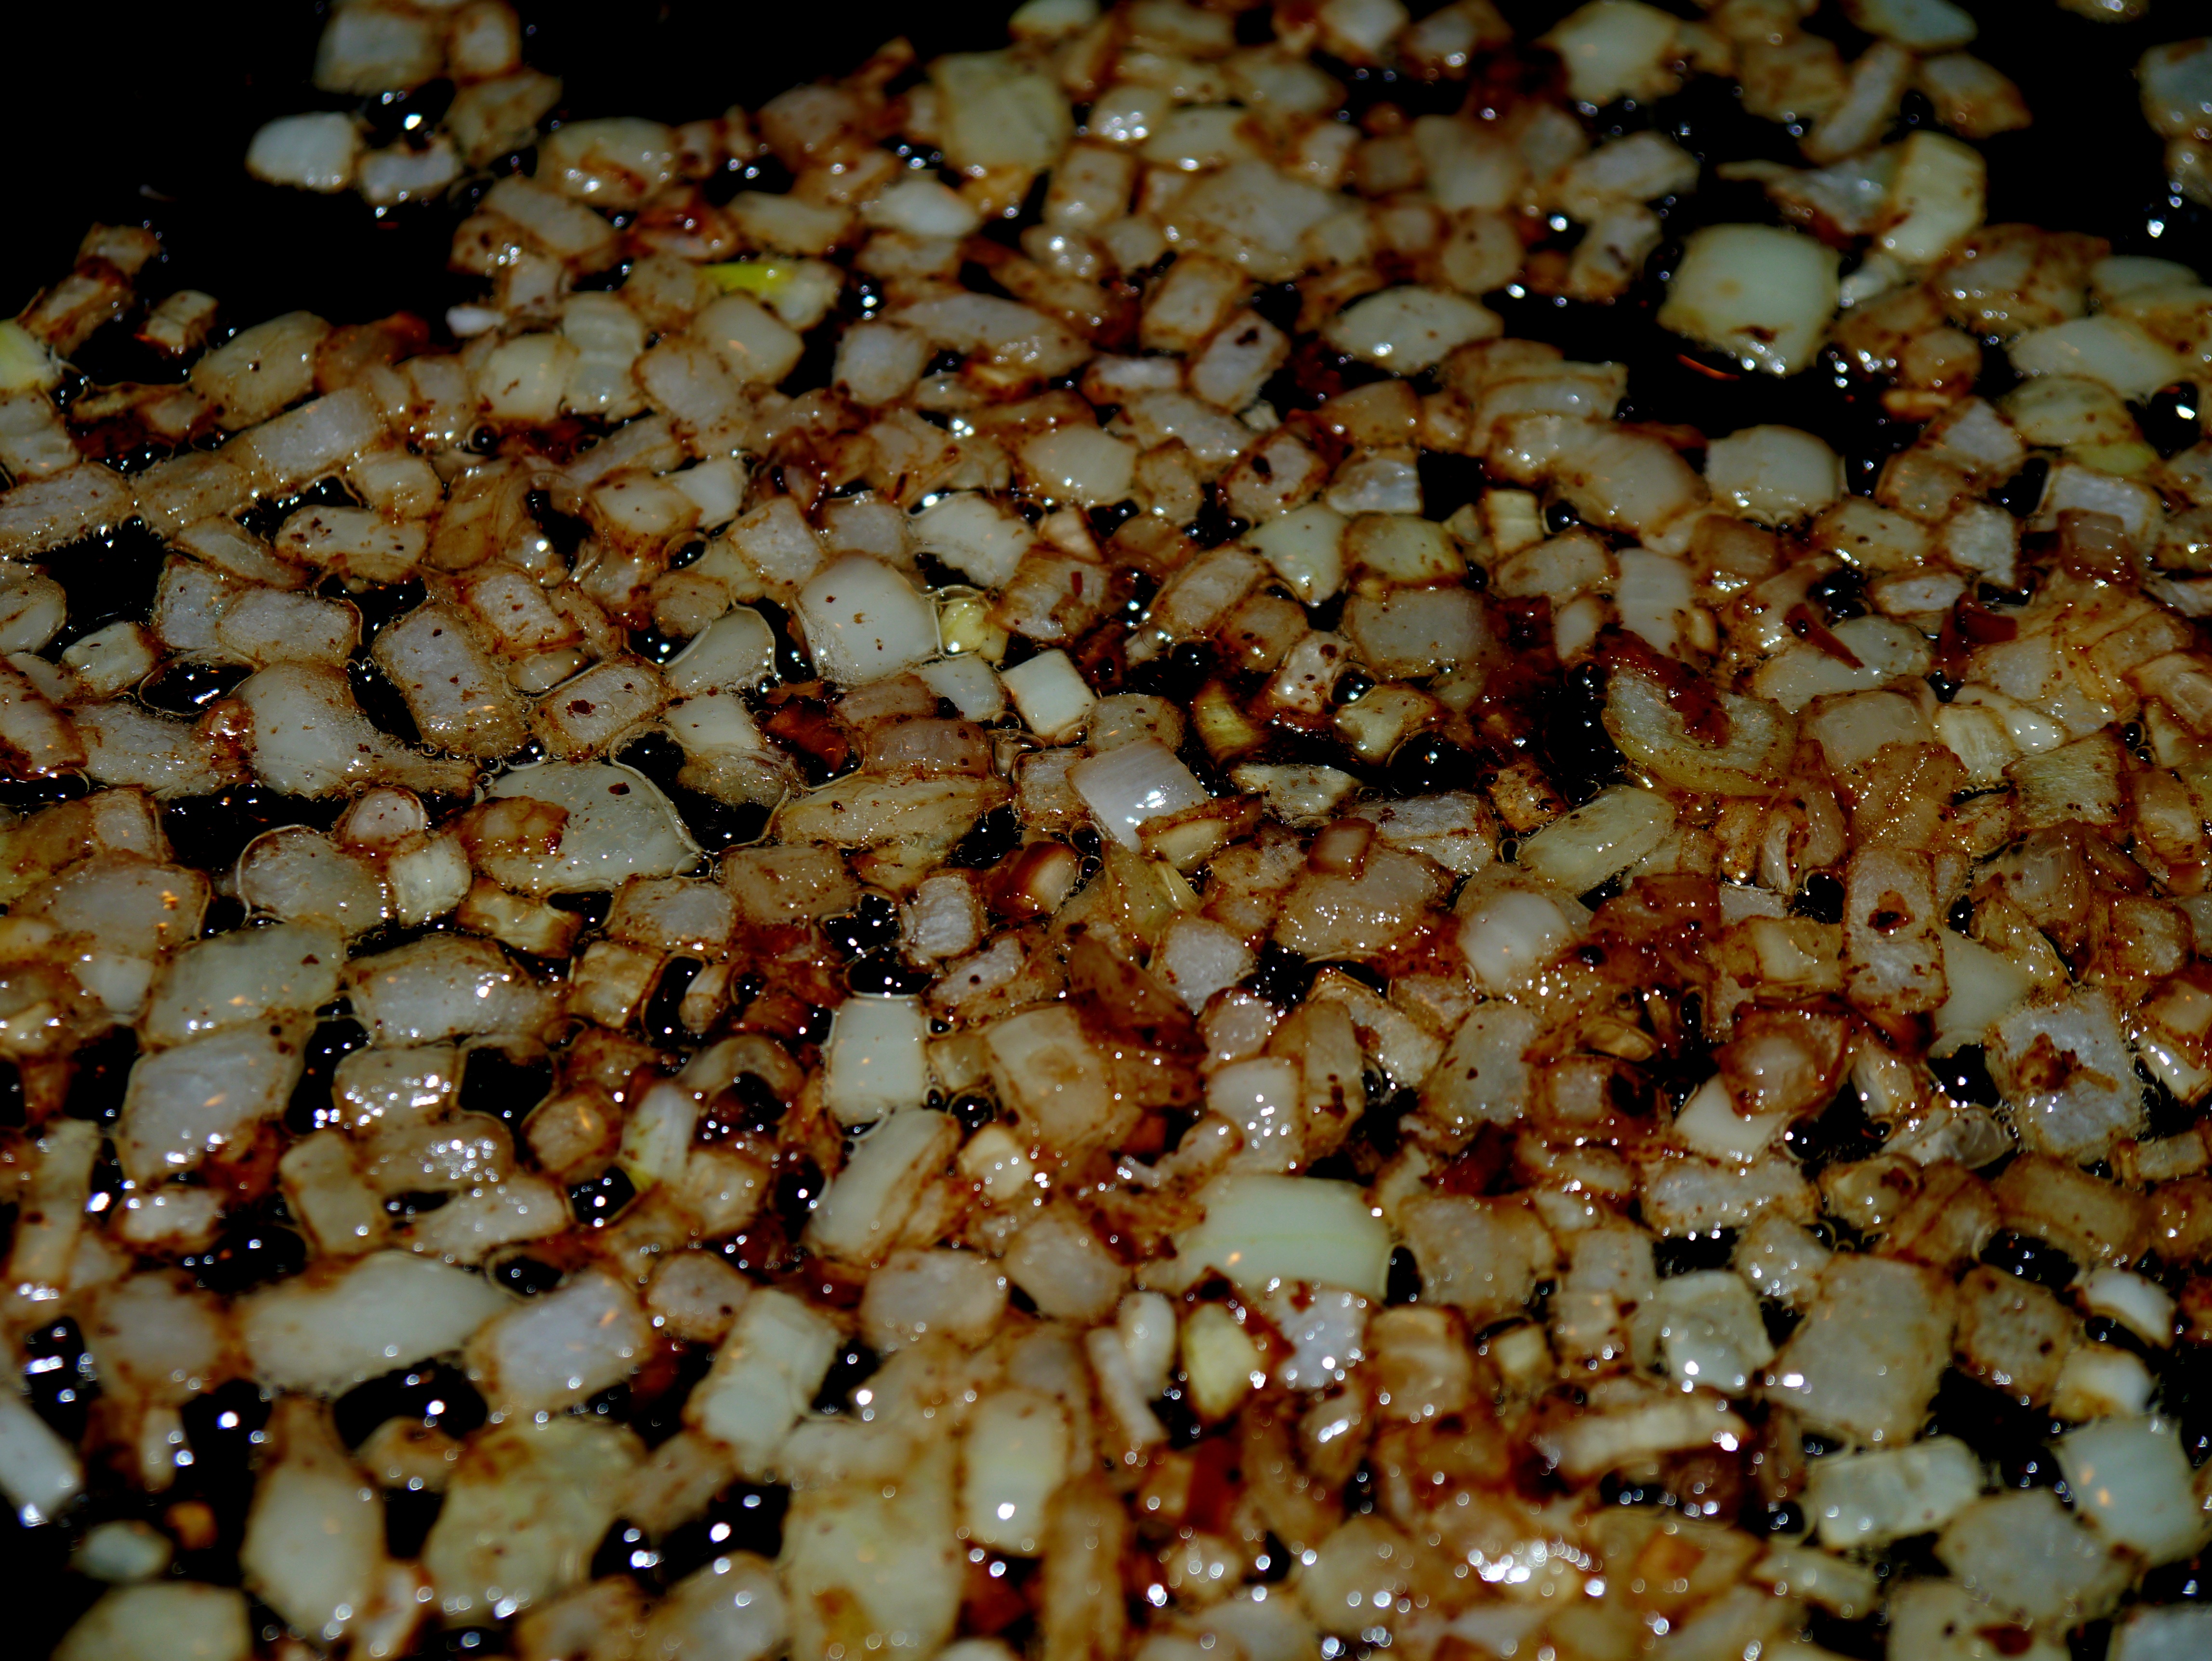
dish, meal, food, produce, crop, breakfast, dessert, pan, fry, oil, onions, flowering plant, land plant, snack food